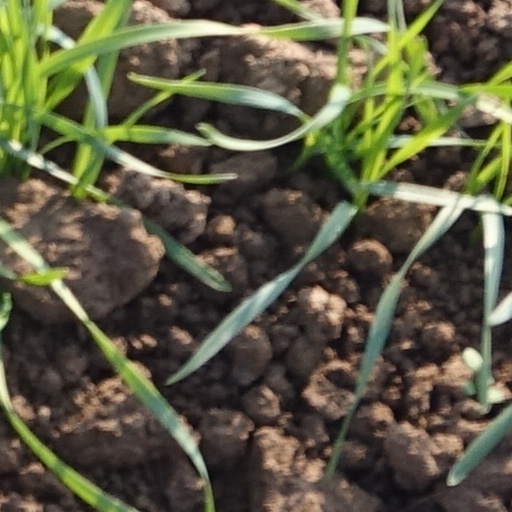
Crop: wheat